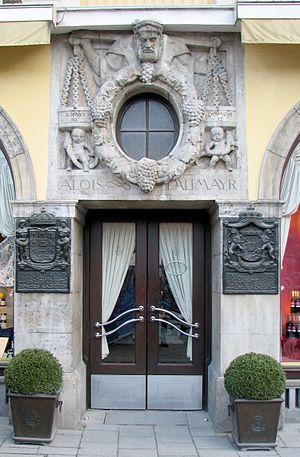
Alois Dallmayr, généralement abrégé en Dallmayr, est la plus grande épicerie fine d'Europe, et l'une des marques de café allemandes les plus connues : la société Dallmayr a plus de 300 ans d'histoire et reste aujourd'hui encore une affaire familiale. Le groupe a été divisé en 4 secteurs d'activités: « Produits fins et Gastronomie »